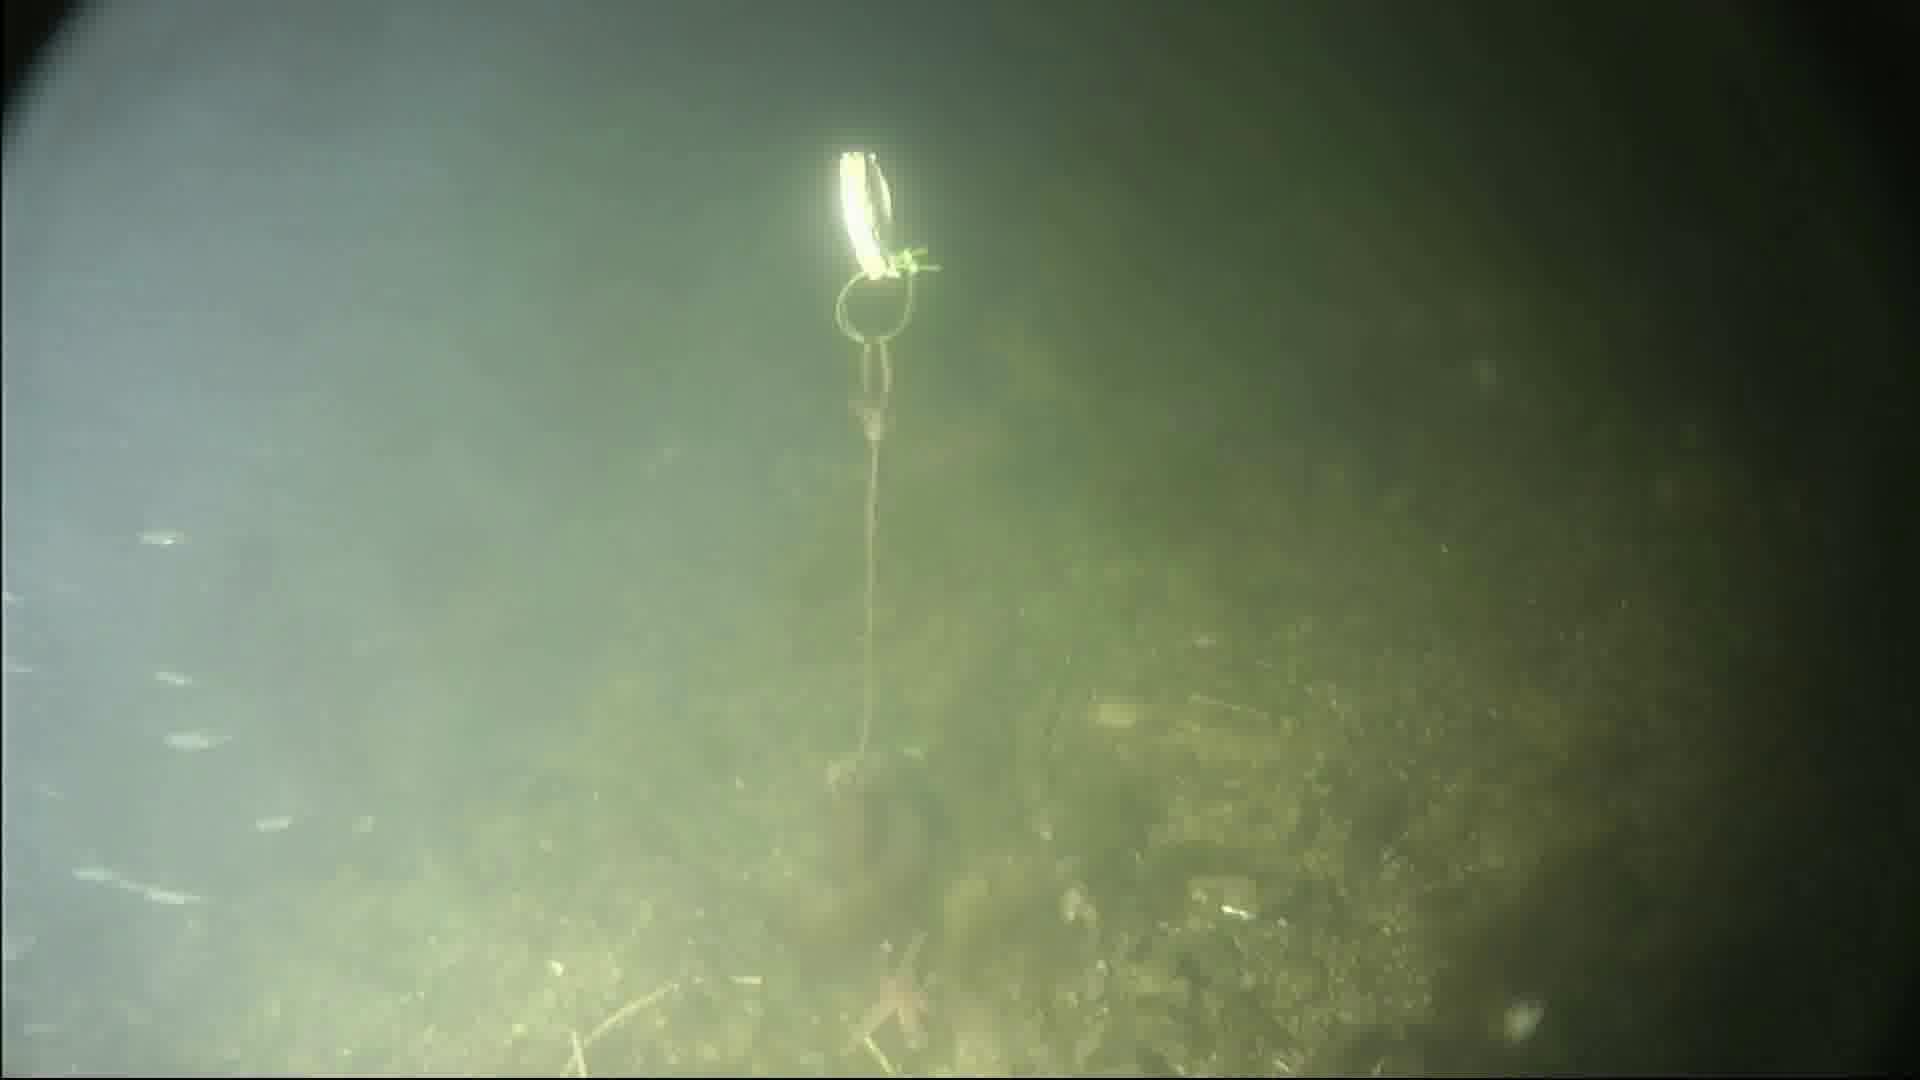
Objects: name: small_fish
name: starfish
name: crab